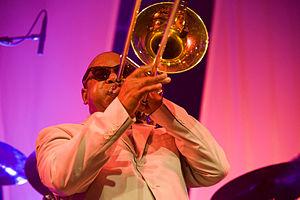
Joseph Bowie, né le 17 octobre 1953 à Saint-Louis, est un tromboniste de jazz américain.